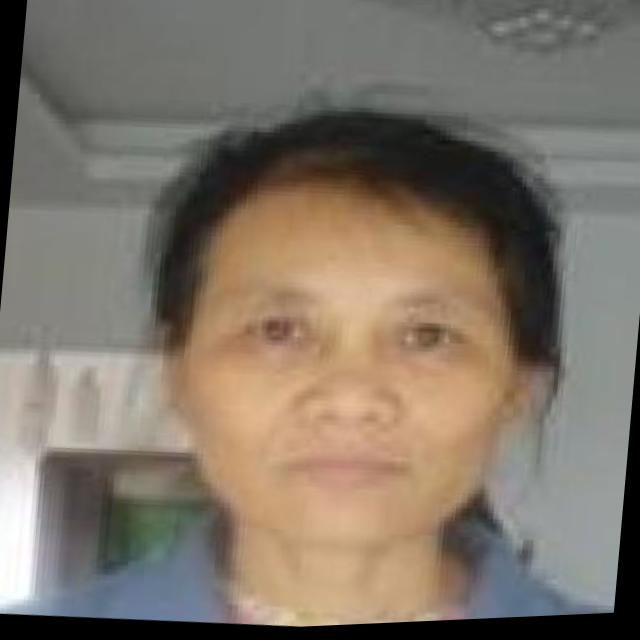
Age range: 45-64